Lisa Glasberg

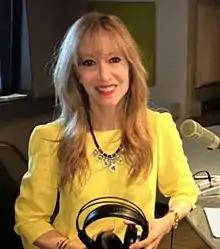

Lisa Glasberg, better known as Lisa G, is an American radio personality. She is employed by iHeartRadio and can be heard on WABC-AM in New York City.